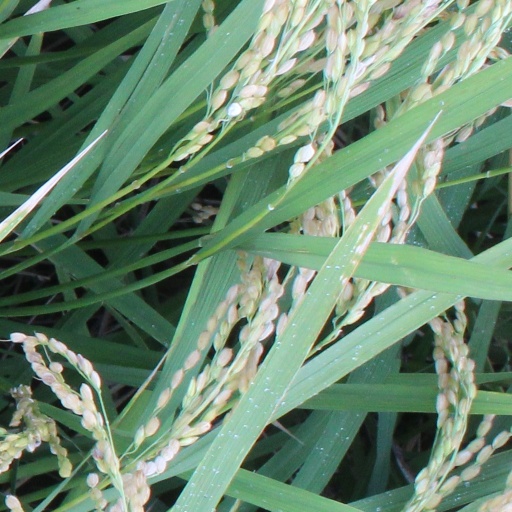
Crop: rice